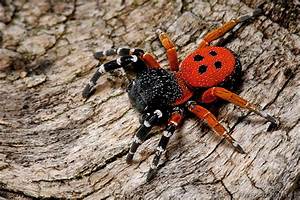
Label: spider